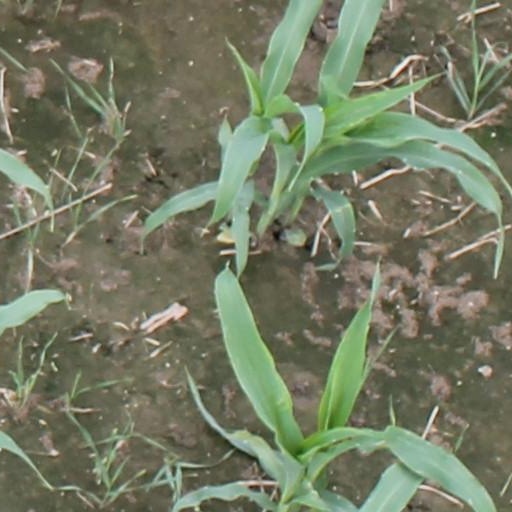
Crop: maize; corn